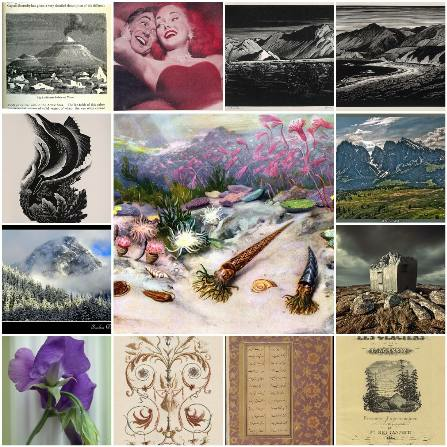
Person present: Yes